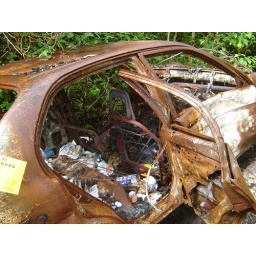
Abandoned car in the Maui rain forest